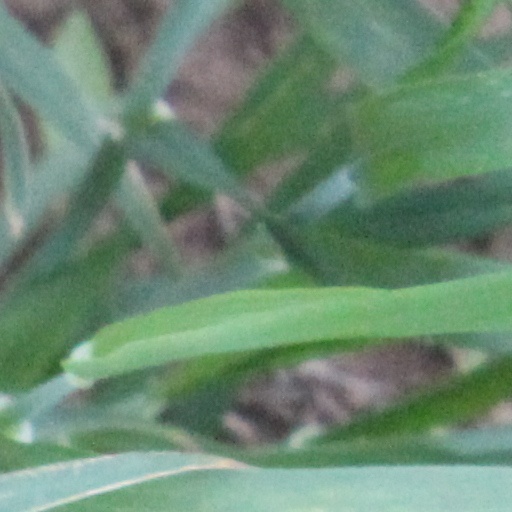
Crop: wheat